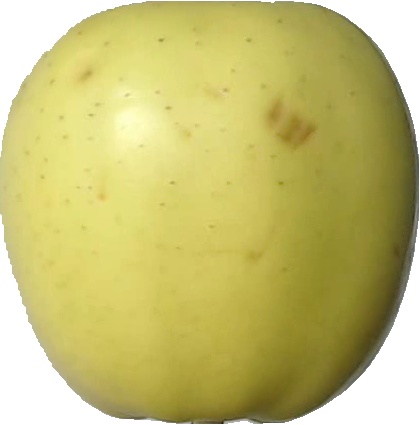
Label: apple_golden_2